Torrance, California

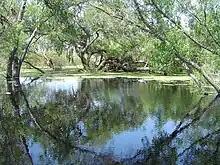
Madrona Marsh Park during springtime

The Armed Forces Day Parade in Torrance, which was first produced in 1960, is the longest-running military parade sponsored by a city. It is held annually on Armed Forces Day, and runs down Torrance Boulevard. The parade features military vehicles, school bands, and prominent community members.